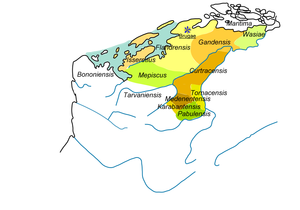
Pagi du Marquisat des Flandres. La zone en turquoise correspond aux futurs polders (seulement au Xe siècle). La côte est celle du IXe siècle. Les pagi réunis forment le Marquisat. L'appartenance effective du Bononiensis et du Tarvaniensis n'est pas avérée. Le Maritima est frison occidental. À l'est de l'Escaut commence la Lotharingie. Le Marquisat fait partie de la Francie occidentale.
La « Flandre » ou les « Flandres » est un toponyme à la source de confusions et de débats dû à ses multiples usages pour définir au fil du temps des zones géographiquement, politiquement, historiquement, linguistiquement et ethniquement différentes. Les occupants successifs de ce territoire ont nommé de la même manière des entités diverses et des formes différentes d'une unique entité, ce qui entraîne des divergences de perception aussi bien pour ses habitants que pour les étrangers.
Le Mélantois est un territoire situé sur le versant sud-est de l'agglomération lilloise.
La Pévèle est une partie de la Flandre romane qui se caractérise par des reliefs doux, développés principalement dans l'argile yprésienne, avec recouvrements lœssiques épars. La Pévèle tirerait son nom du latin pavula qui signifie pâture.
Le Pagus Flandrensis est un pagus créé par l'administration franque, en 745, dans la civitas des Ménapiens. Ce pagus constitue le noyau autour duquel s'est constitué le marquisat de Flandre au IXᵉ siècle.
Le pagus Gandensis est un pagus créé par l'administration franque dans la civitas des Ménapiens autour de la ville de Gand, au début du VIIᵉ siècle. Ce pagus a été intégré au marquisat de Flandre au IXᵉ siècle.